BBC World War I centenary season

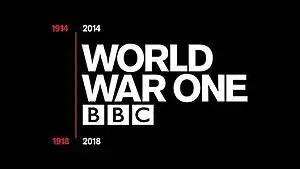
Logo for the centenary season

The BBC World War I centenary season was the marking of the centenary of the First World War across the BBC. Programming started in 2014 and lasted until 2018, corresponding to 100 years after the war. The BBC season included 130 newly-commissioned radio and television programmes which lasted over 2500 hours, including more than 600 hours of new content. The programmes were broadcast on over twenty BBC television and radio stations.